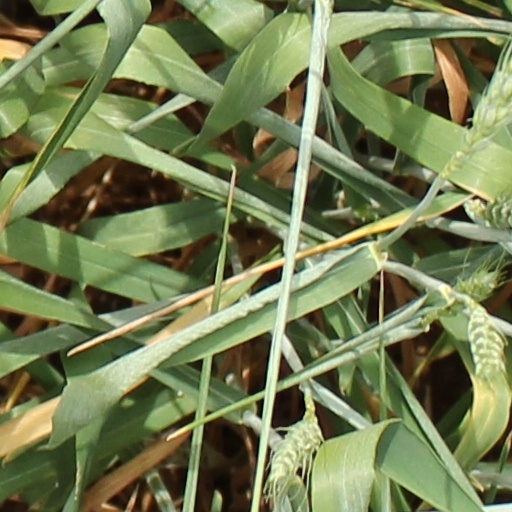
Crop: wheat